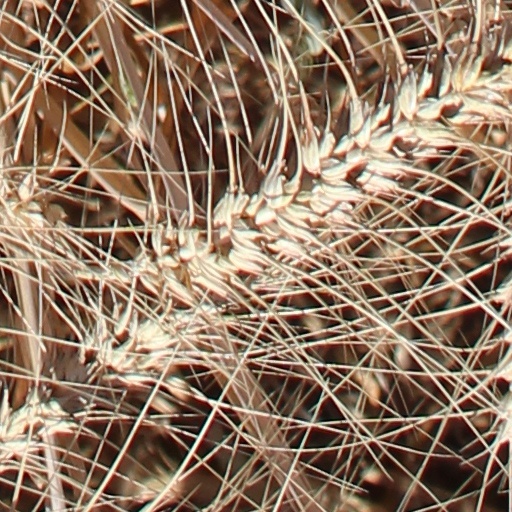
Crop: wheat